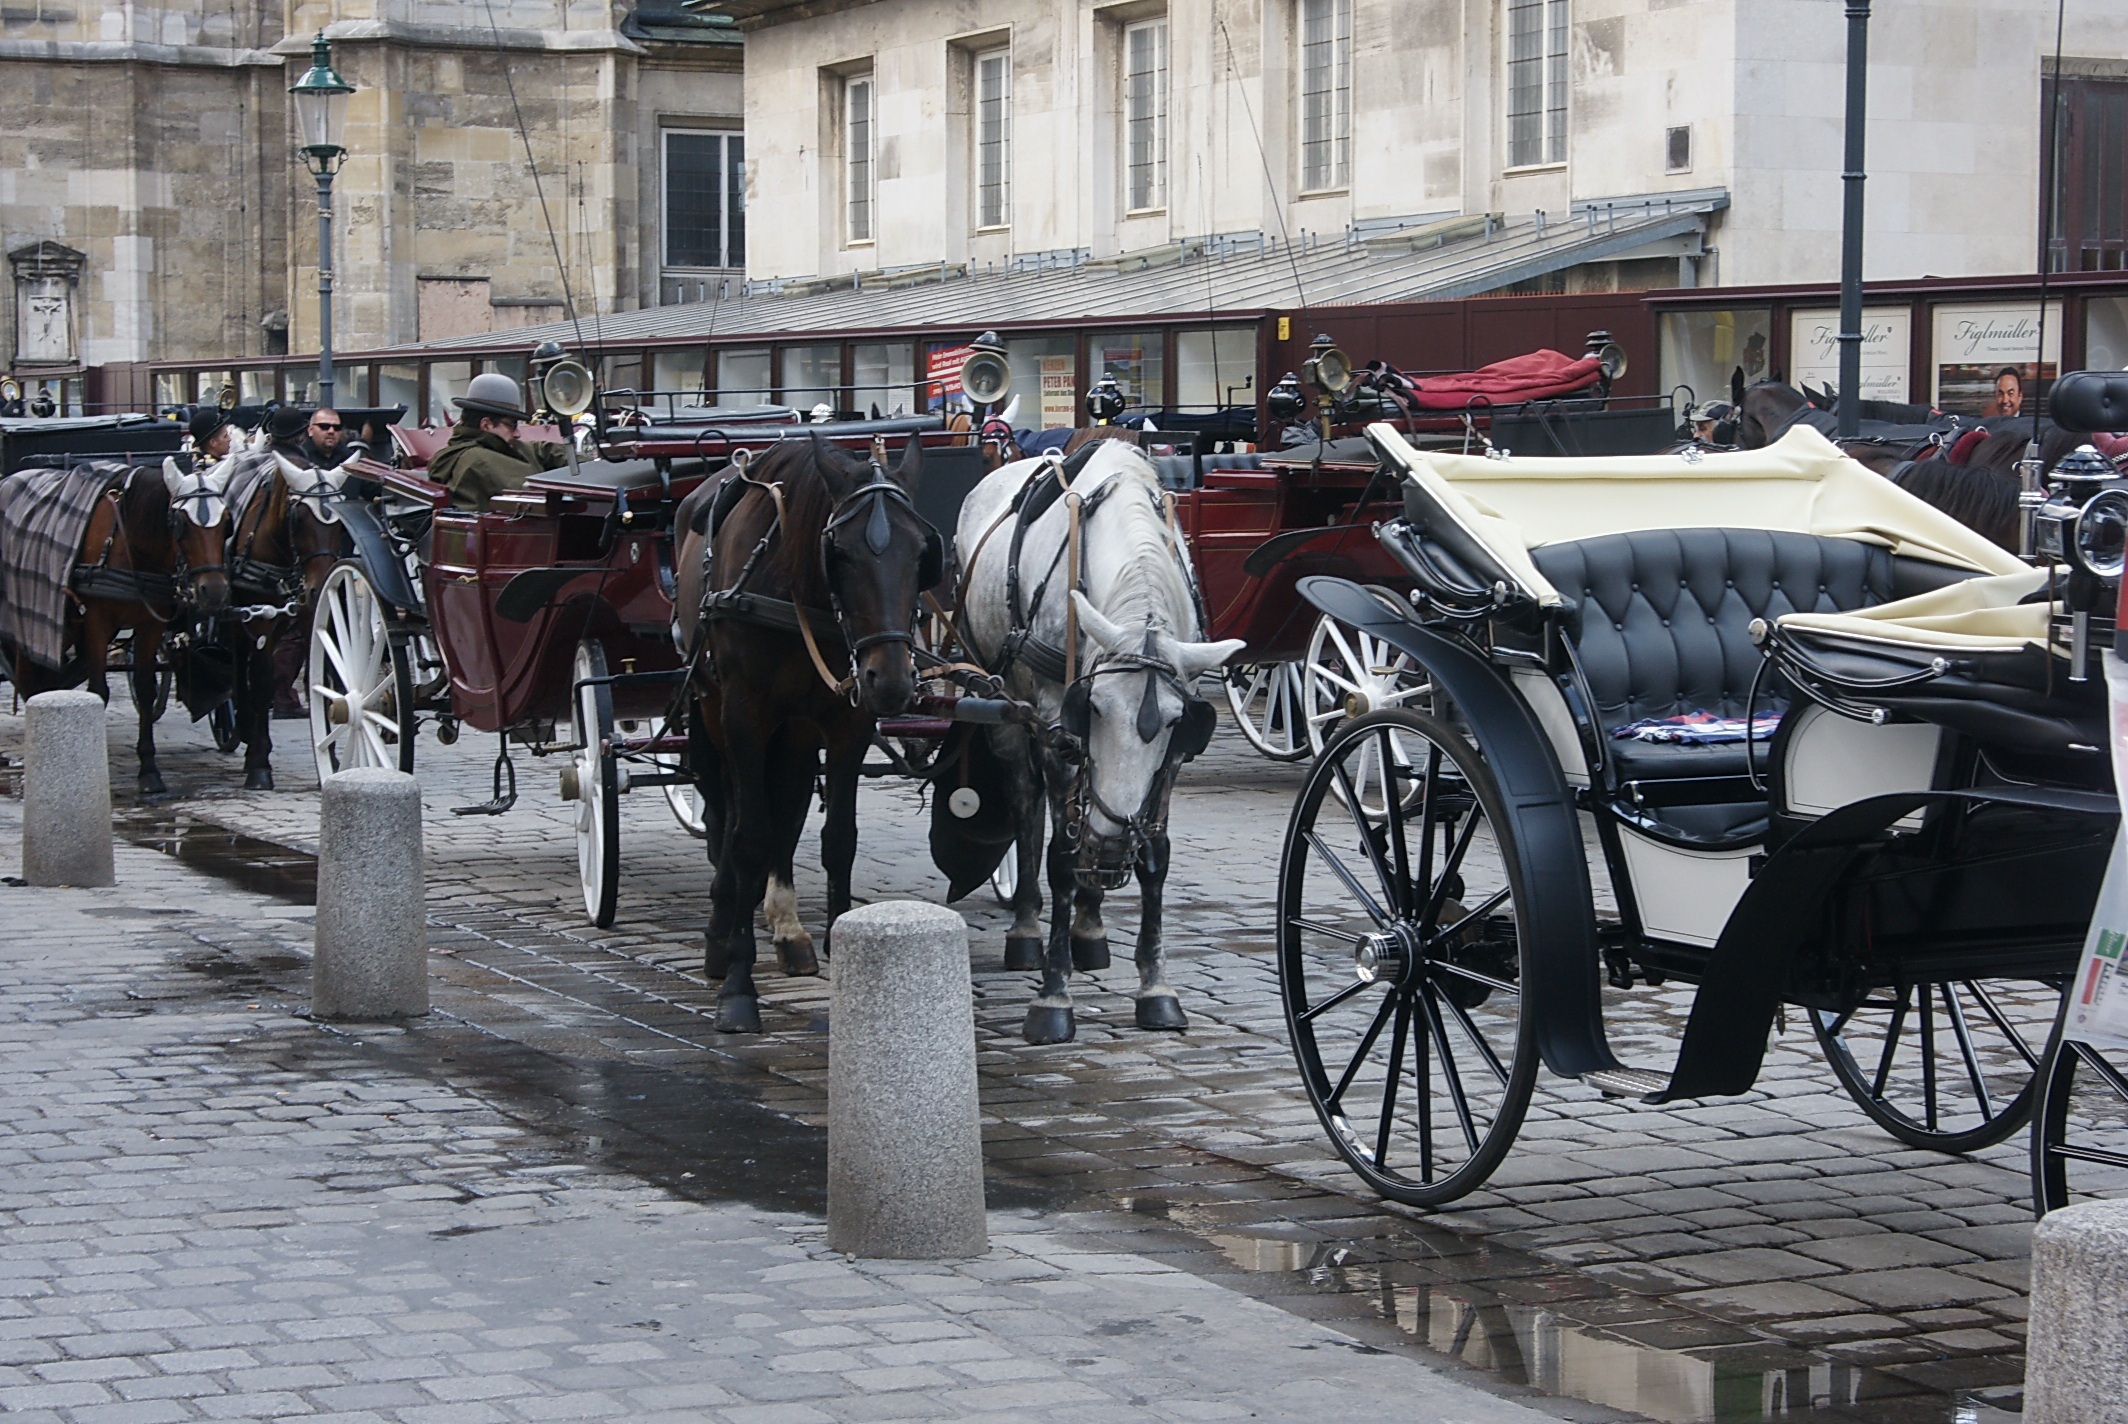
cart, transport, vehicle, horse, horses, vienna, carriage, carriages, land vehicle, horse like mammal, horse harness, horse and buggy